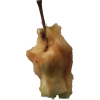
Label: apples